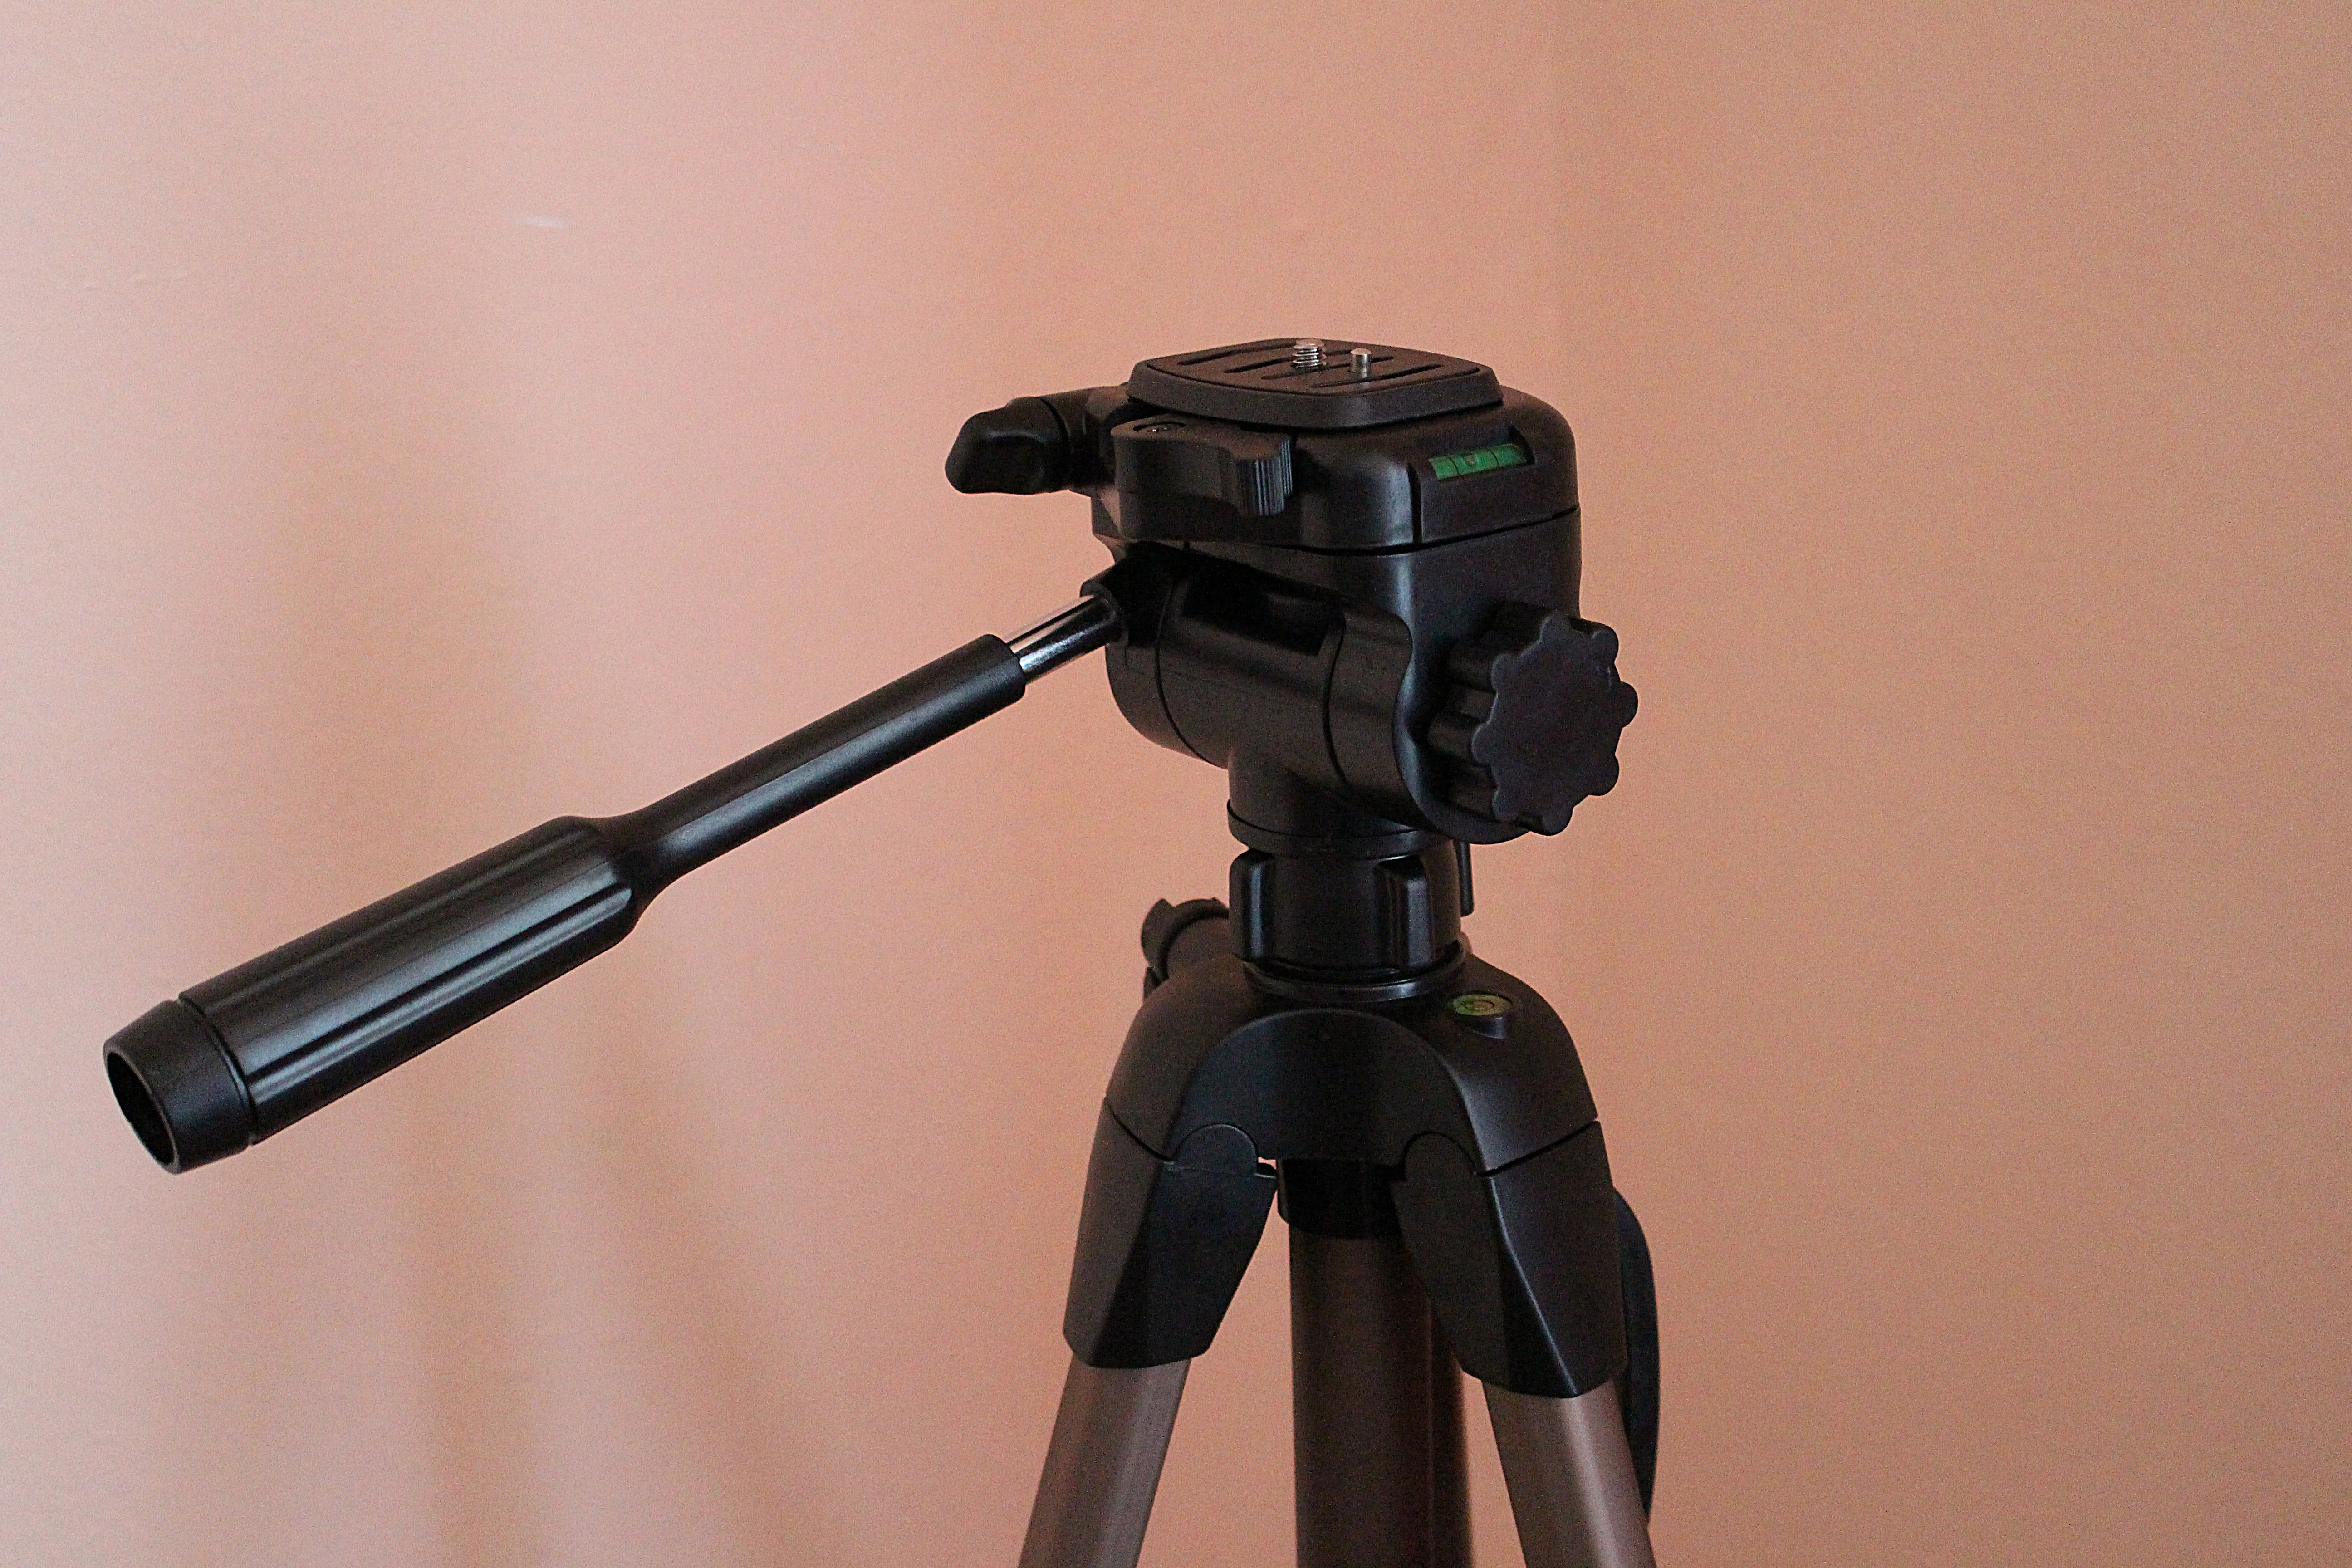
stable, product, tripod, cameras optics, camera accessory, photo tripod